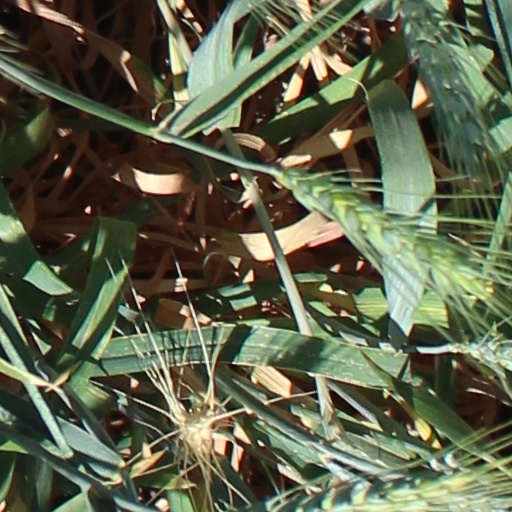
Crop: wheat